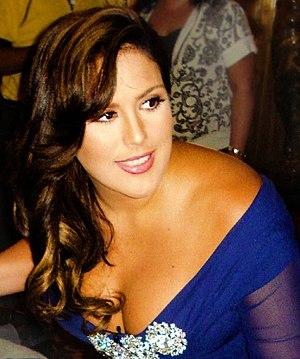
Actrice la plus primée : Lucero et Angelique Boyer, 3 fois.
Angélica María Vale Hartman est une actrice et chanteuse mexicaine.